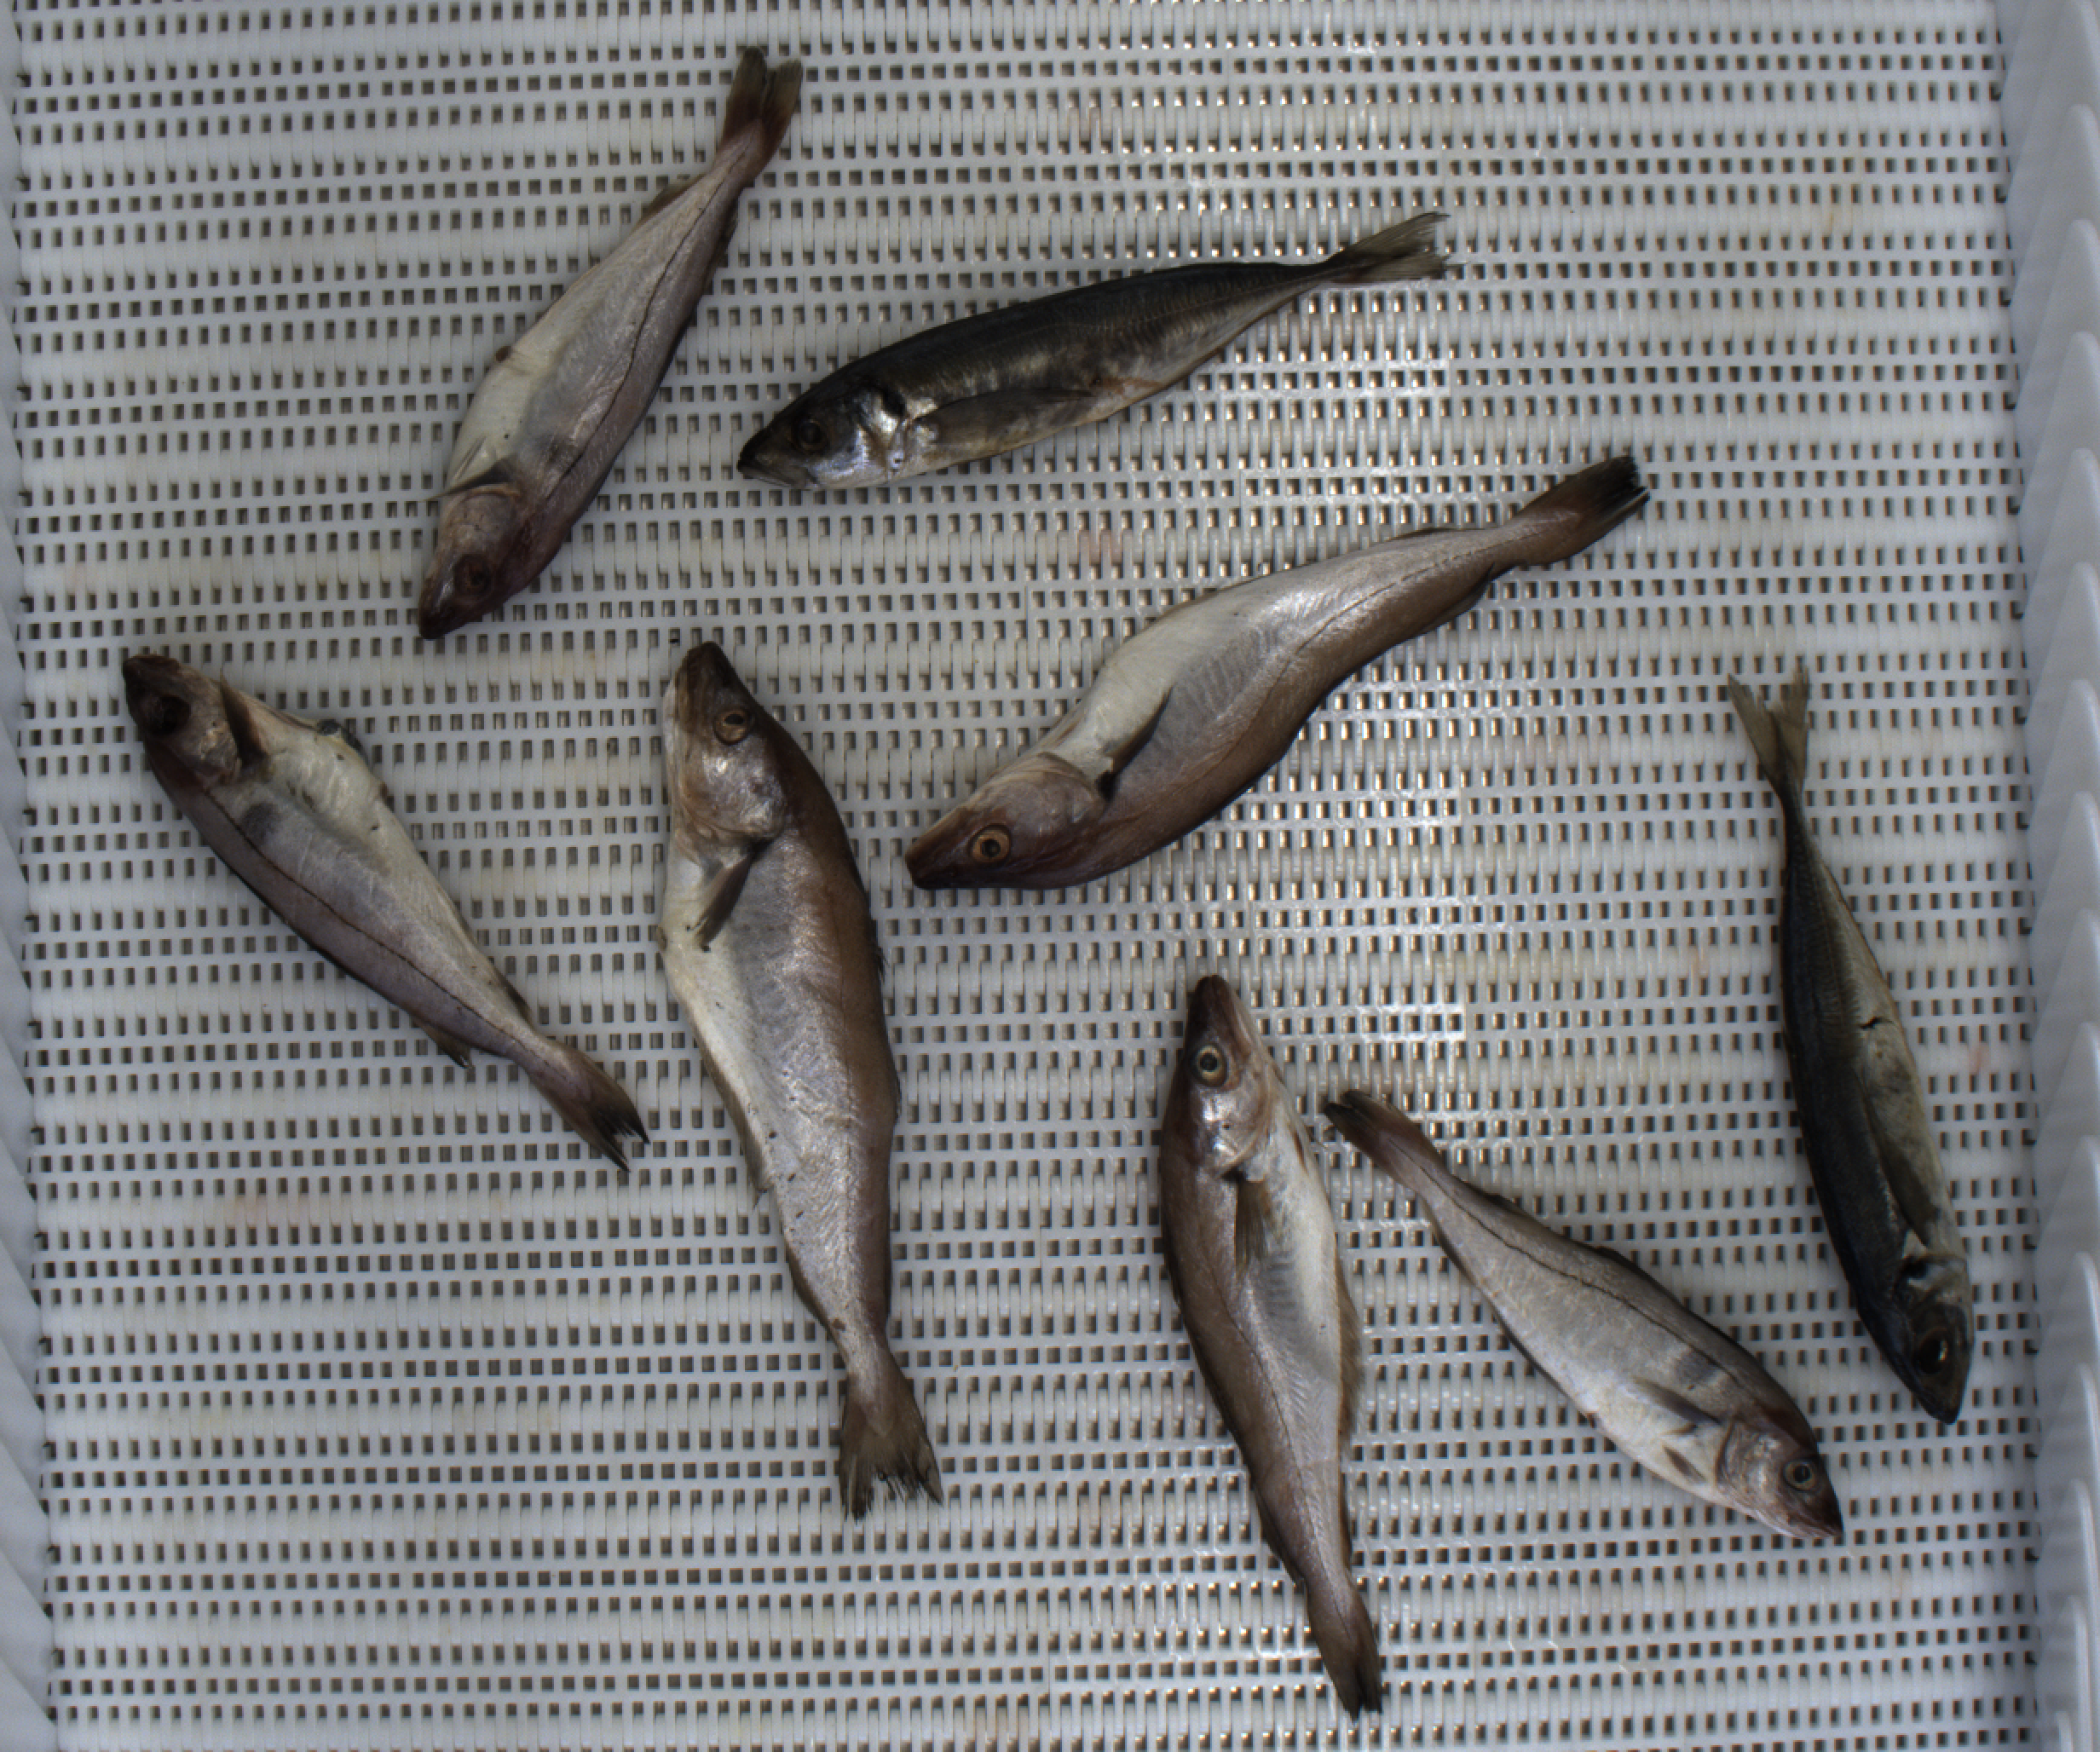
Total fish: 8
Cod: 0
Haddock: 3
Whiting: 3
Hake: 0
Horse mackerel: 2
Saithe: 0
Other: 0